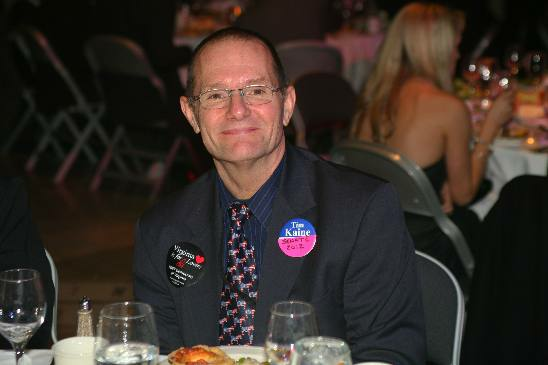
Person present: Yes